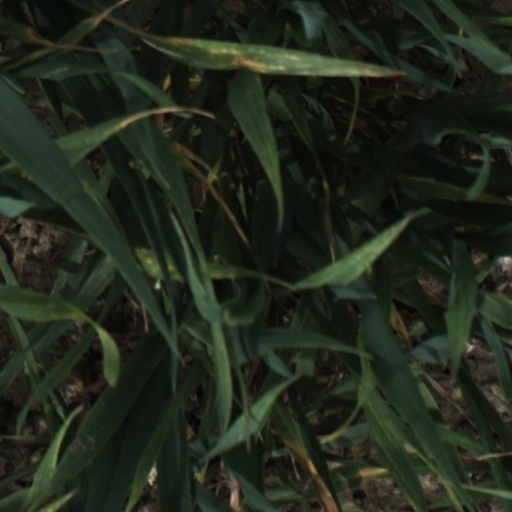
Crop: wheat